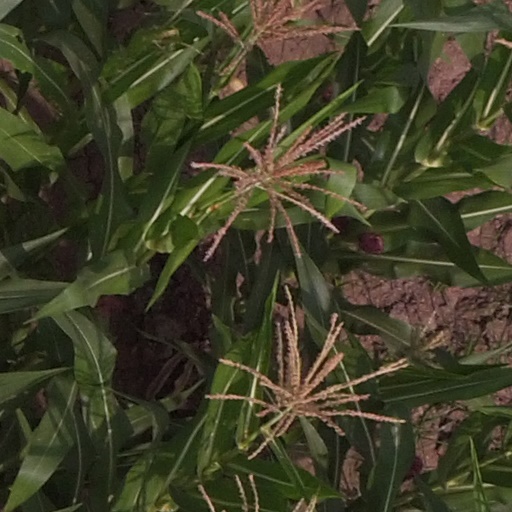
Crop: maize; corn